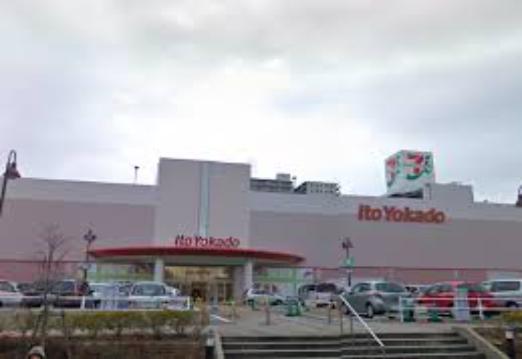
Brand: Ito-Yokado
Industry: Others